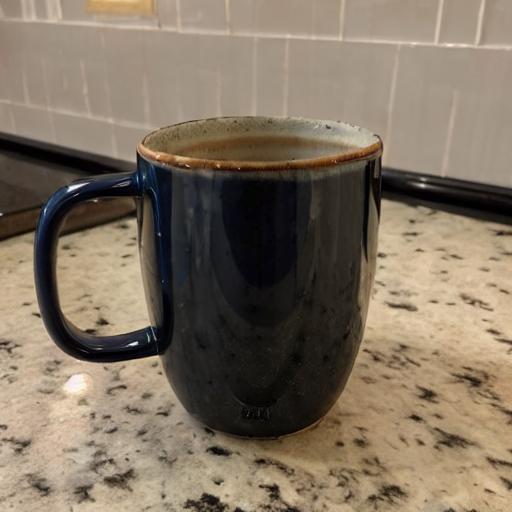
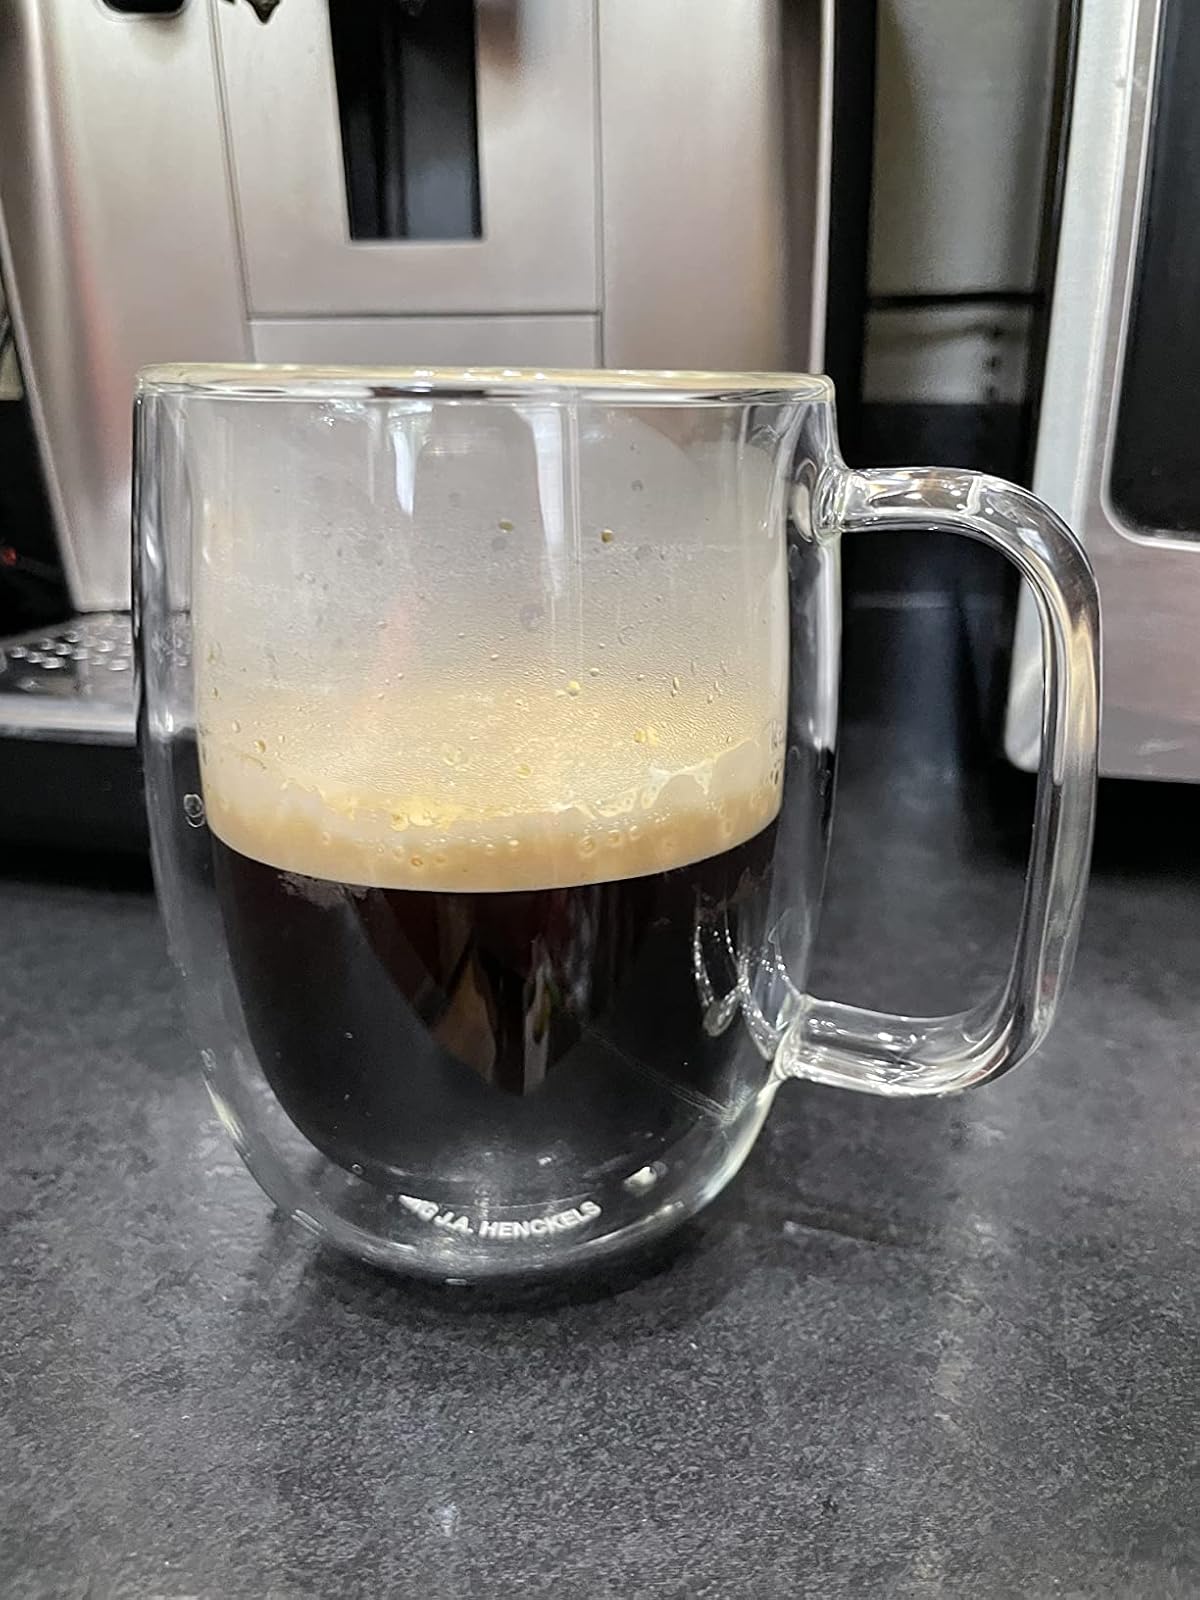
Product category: items_mug
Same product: no